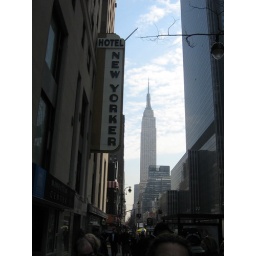
sign for New Yorker hotel where we stayed with Empire State building in distance